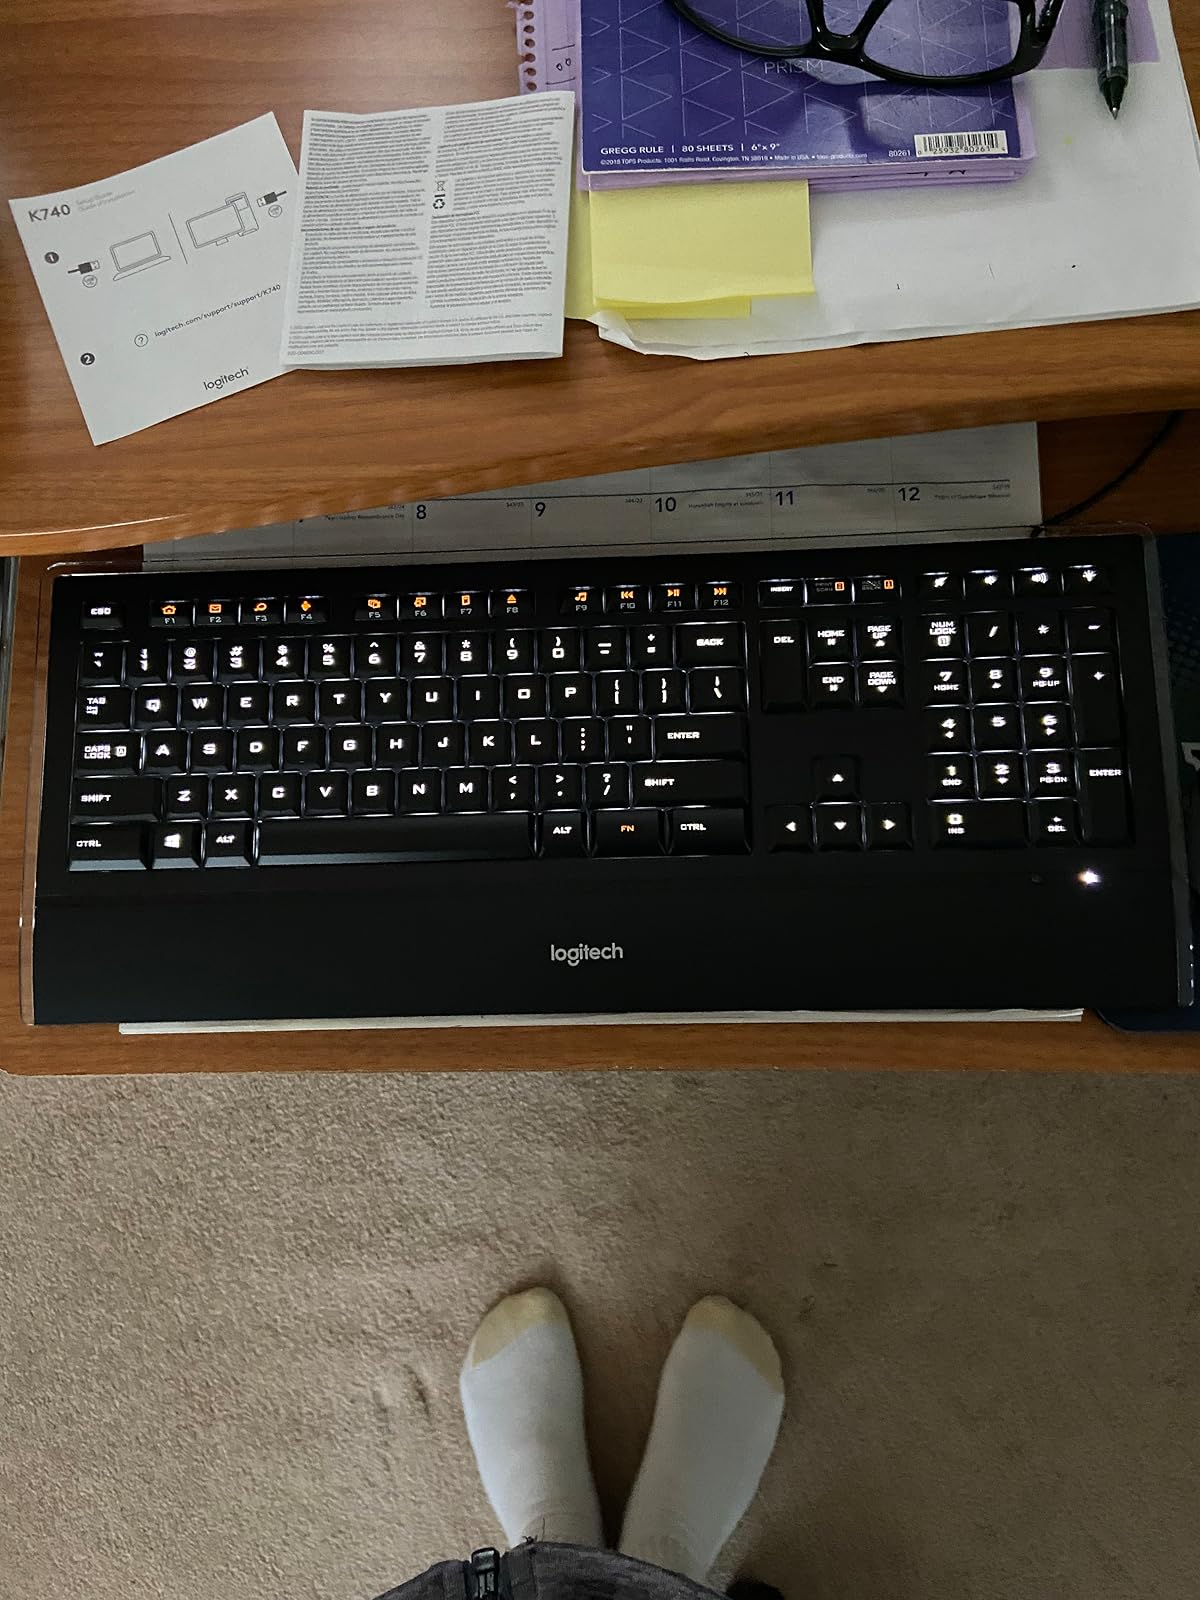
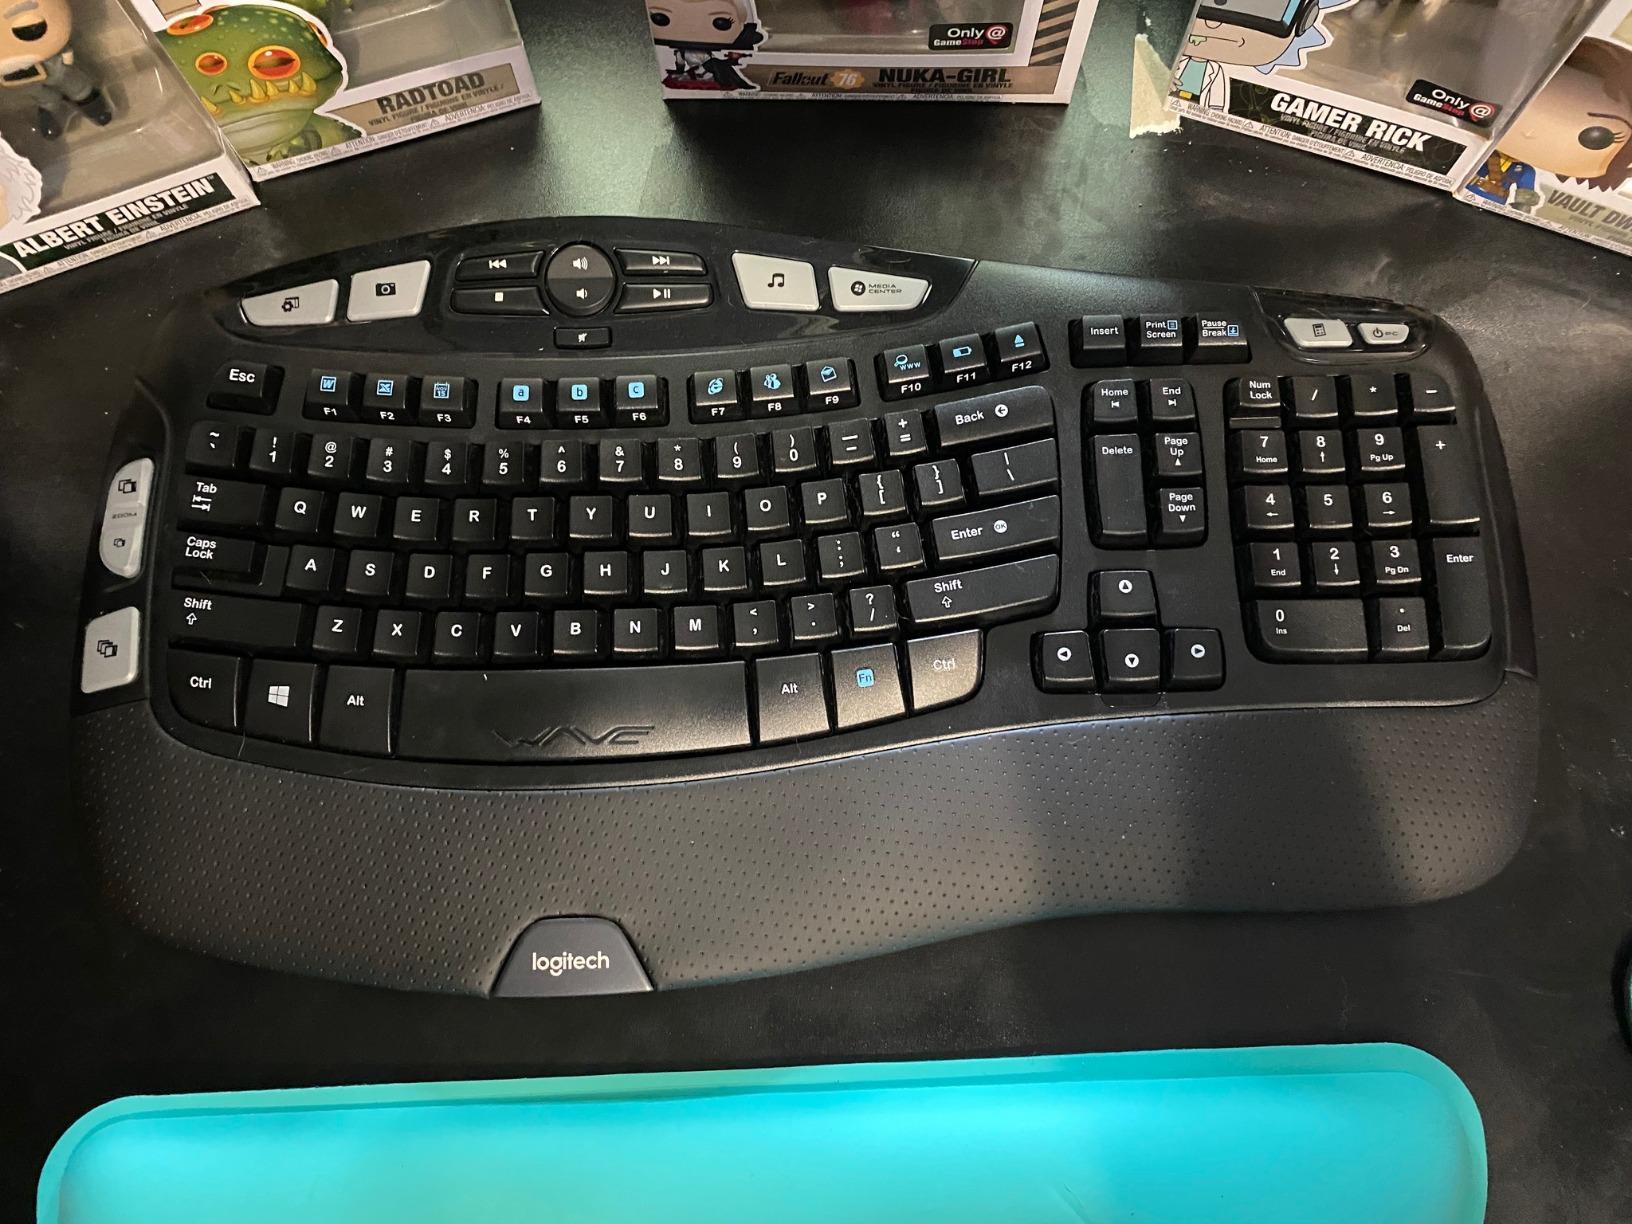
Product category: keyboard
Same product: no